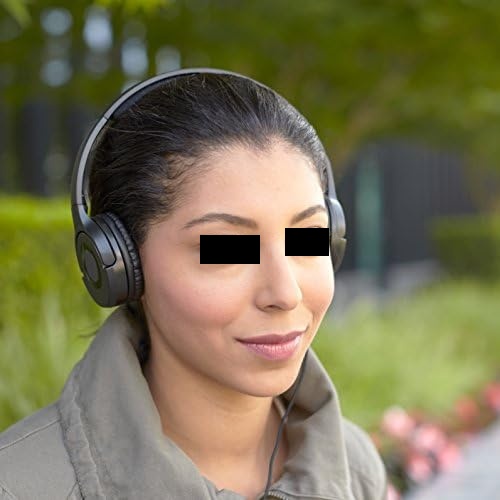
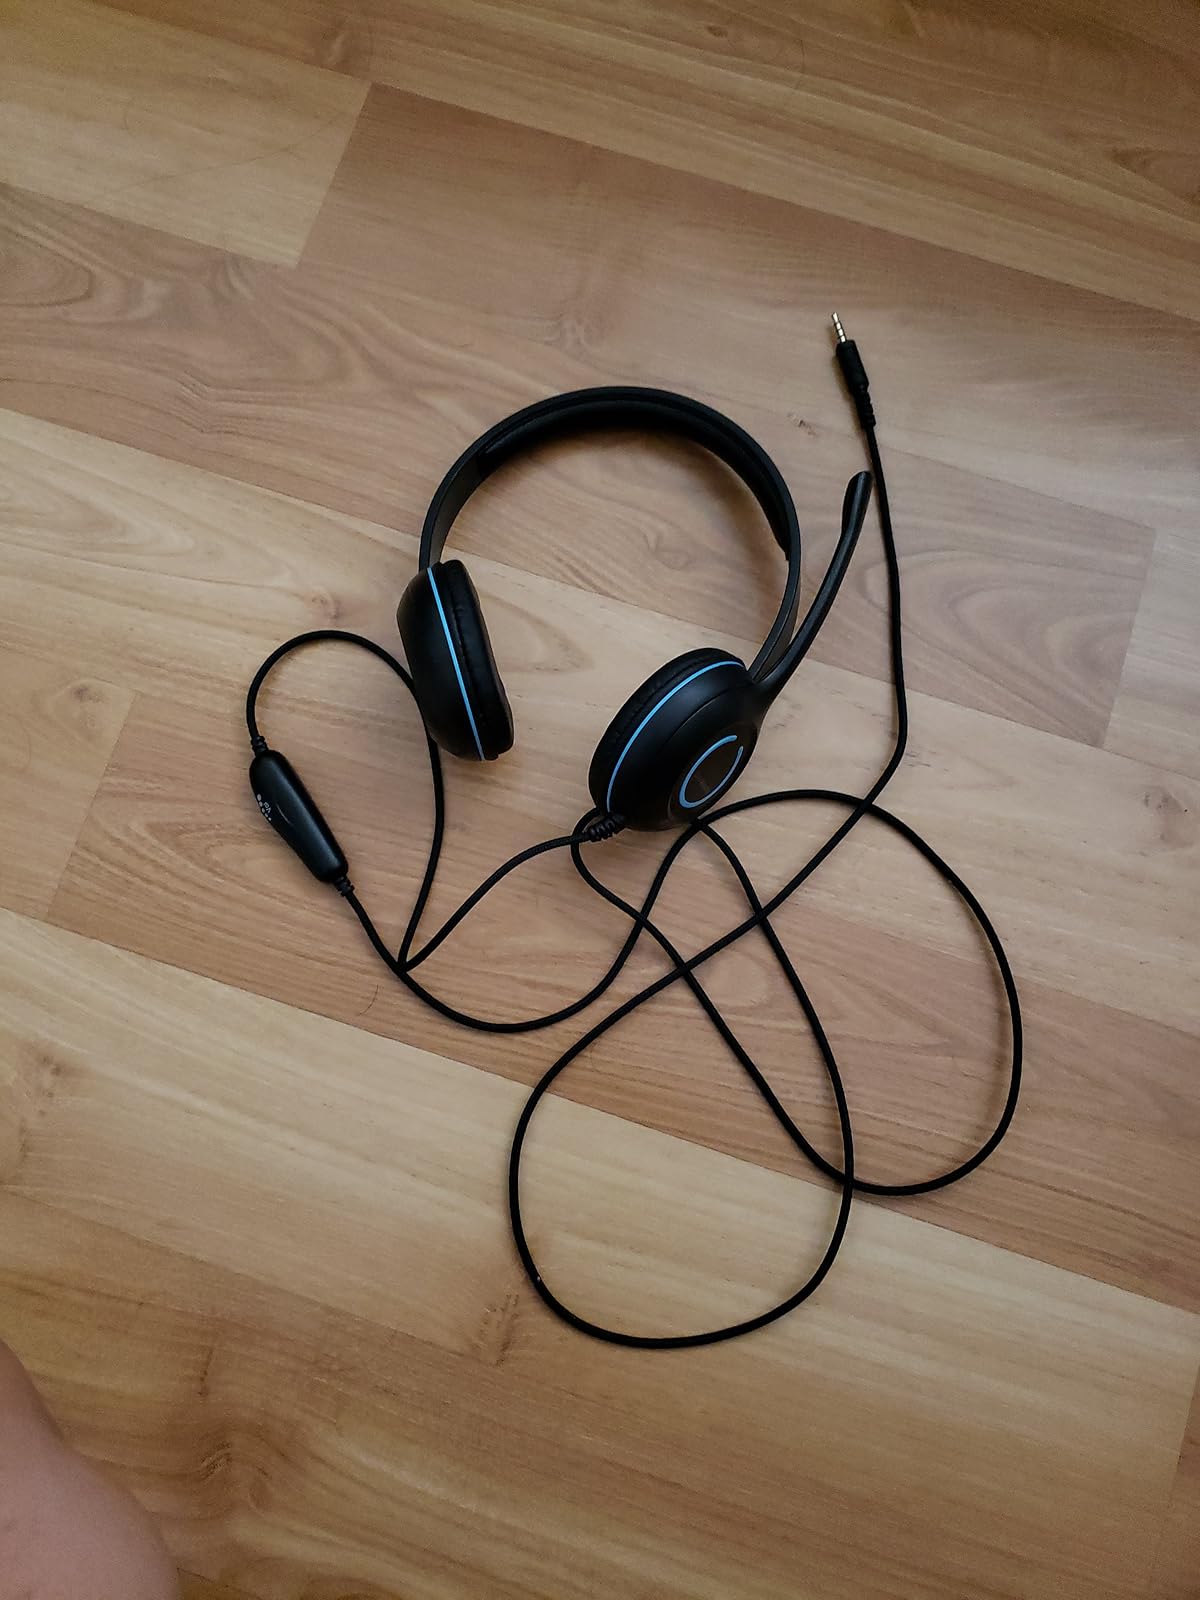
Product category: headphones
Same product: no